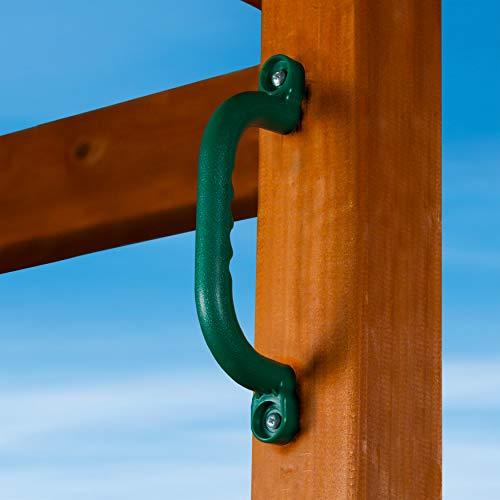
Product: Gorilla Playsets 07-0005-G Plastic Safety Handles - Green (Pair)
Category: Toys & Games | Sports & Outdoor Play | Play Sets & Playground Equipment
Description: Includes 2 plastic safety handles, mounting hardware, and manual for easy assembly to your swing set.
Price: $16.80
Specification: ProductDimensions:9.5x1x2.8inches|ItemWeight:8ounces|ShippingWeight:8ounces(Viewshippingratesandpolicies)|ASIN:B002HRTDAM|Itemmodelnumber:07-0005-G|Manufacturerrecommendedage:36months-11years